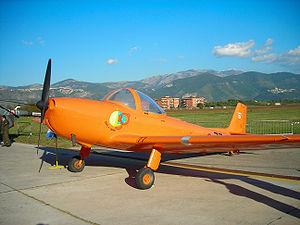
Le Piaggio P.148 est un avion militaire italien d'entraînement conçu et réalisé au tout début des années 1950. il connut aussi une carrière très limitée sur le marché civil.